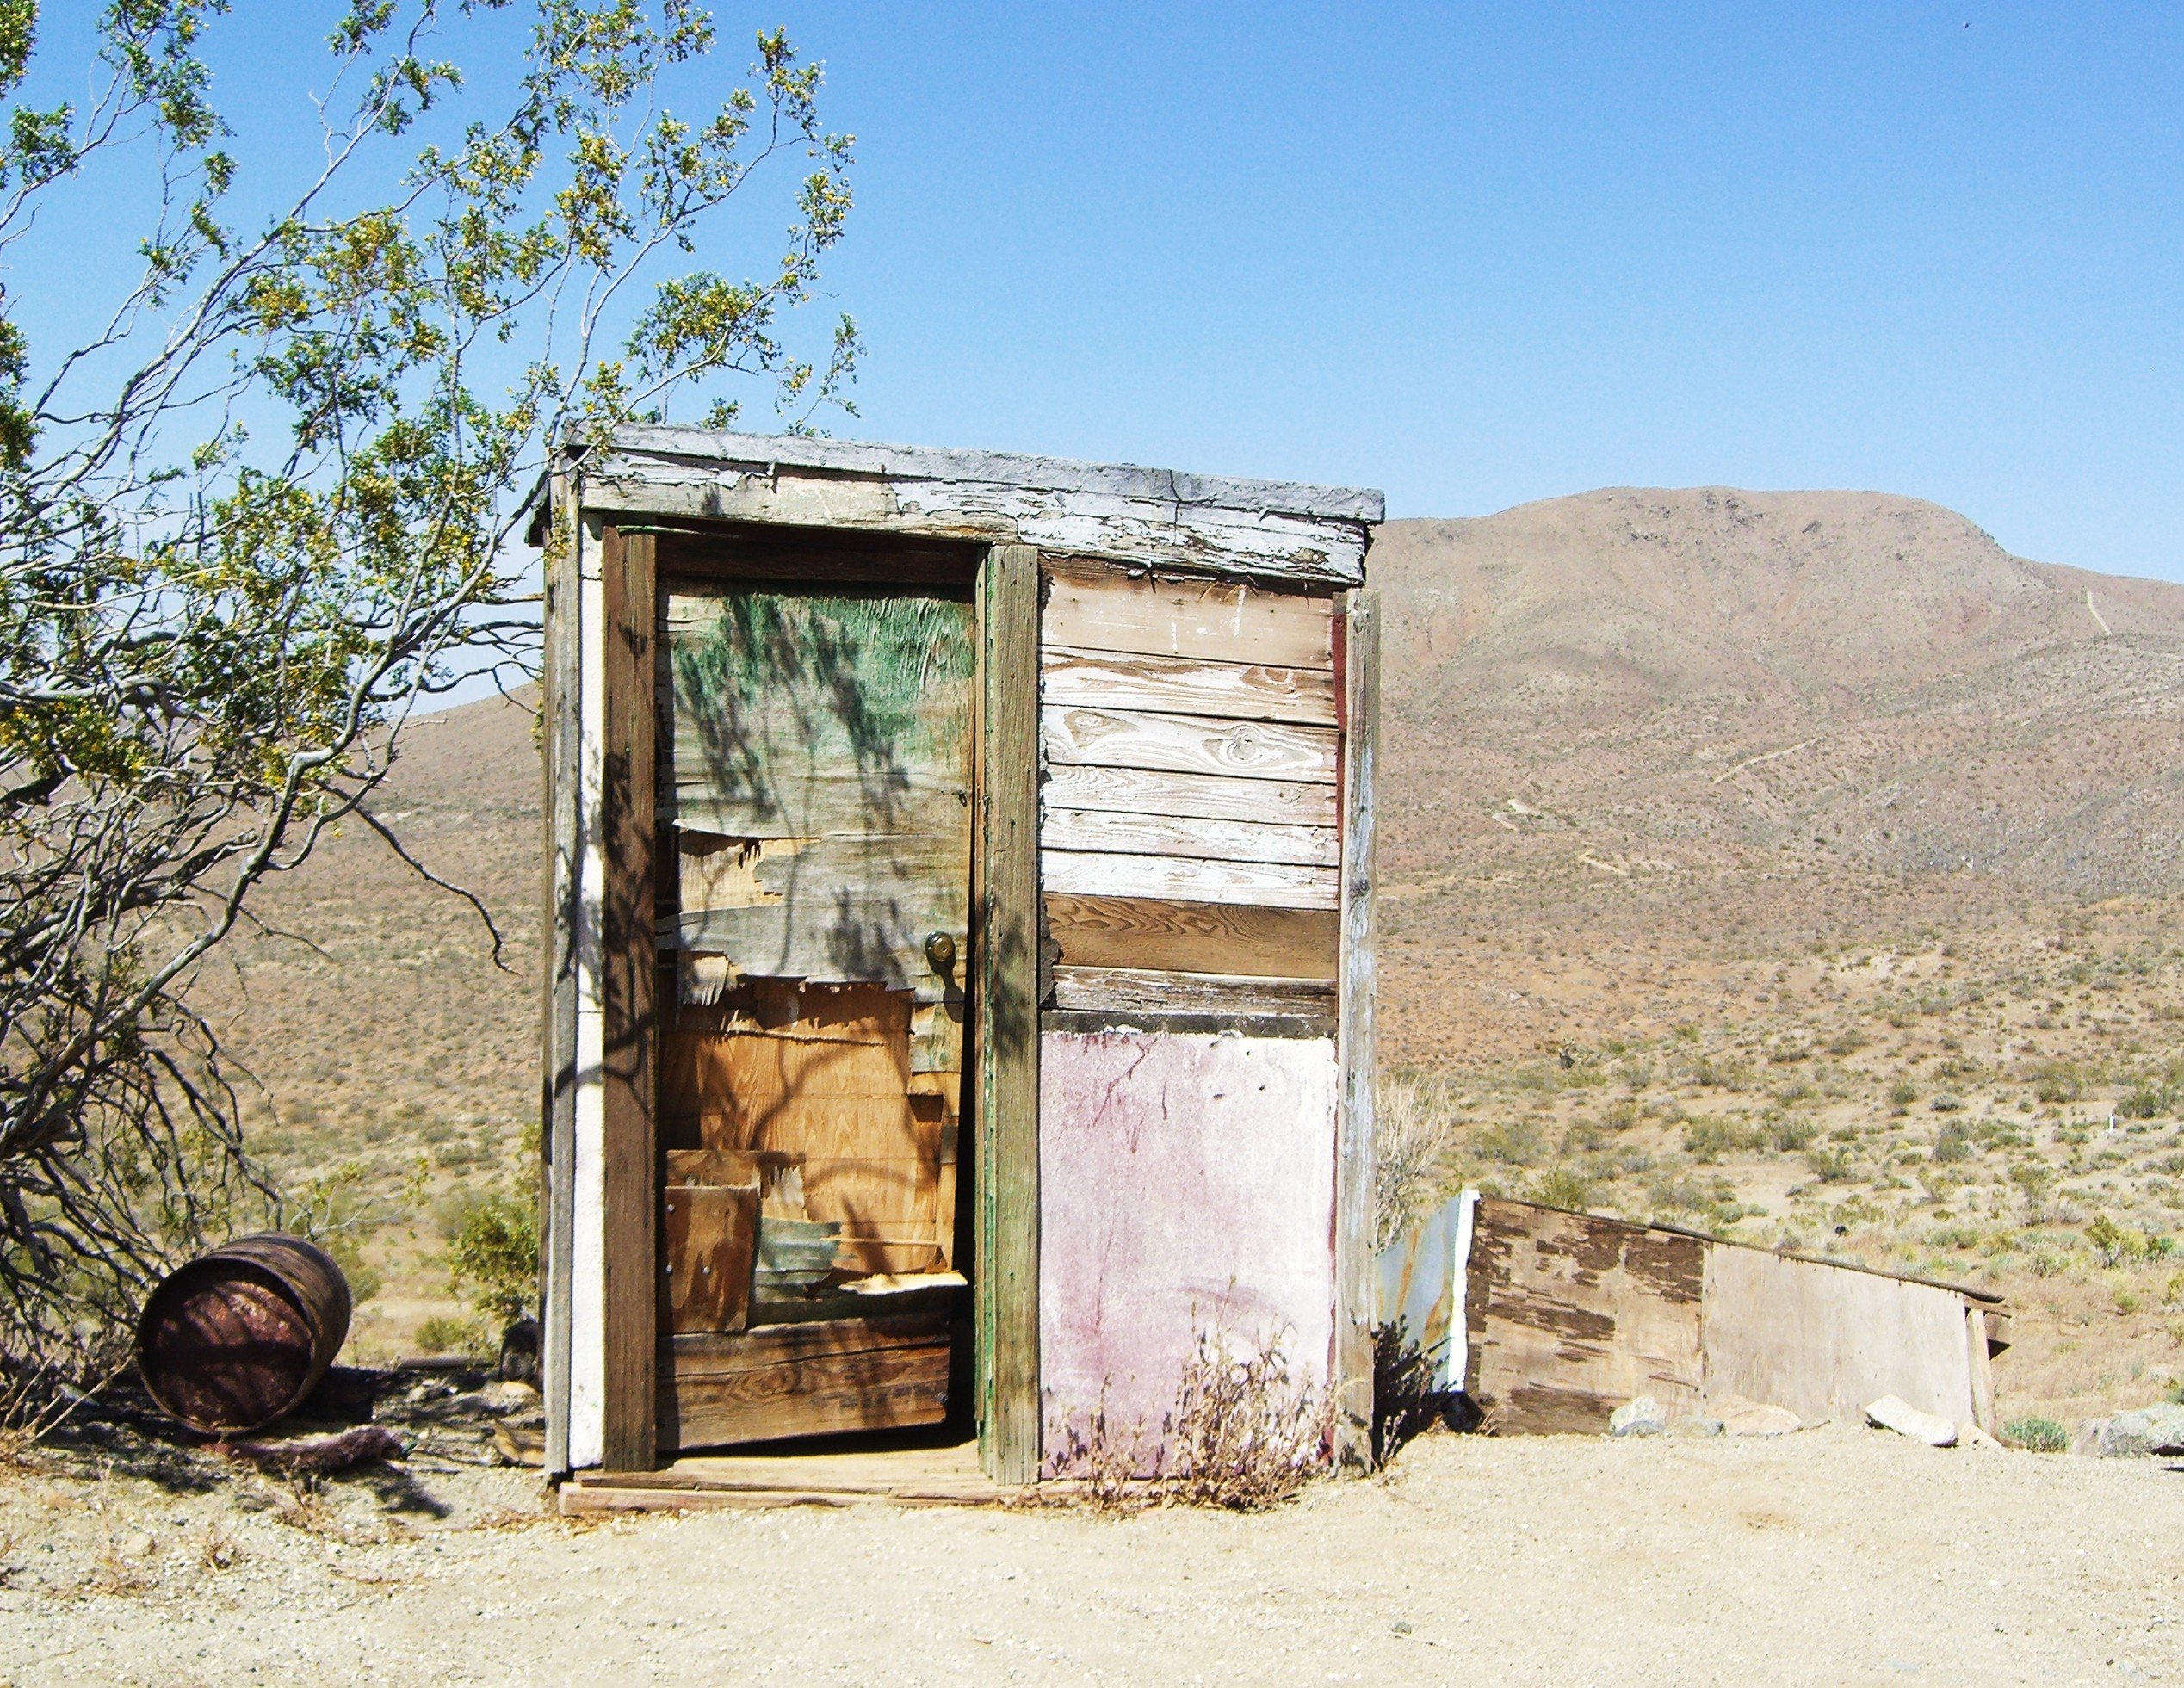
wood, house, home, shed, hut, shack, cottage, disrepair, property, toilet, california, mojave desert, deserted, bathroom, restroom, dilapidated, outhouse, ghost town, rural area, run down, outdoor structure, fixer upper